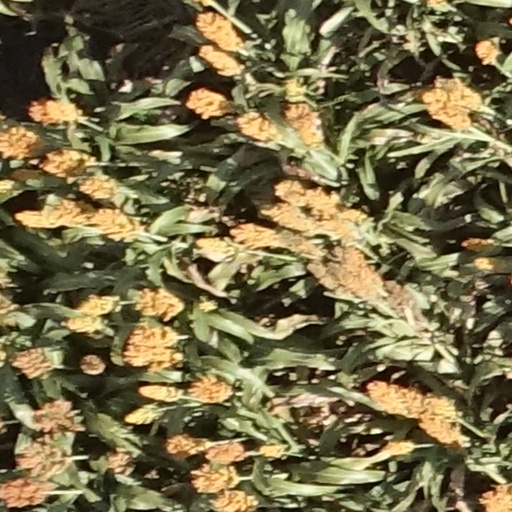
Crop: sorghum